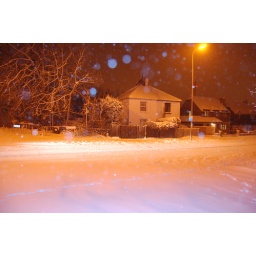
Our house in the middle of our street